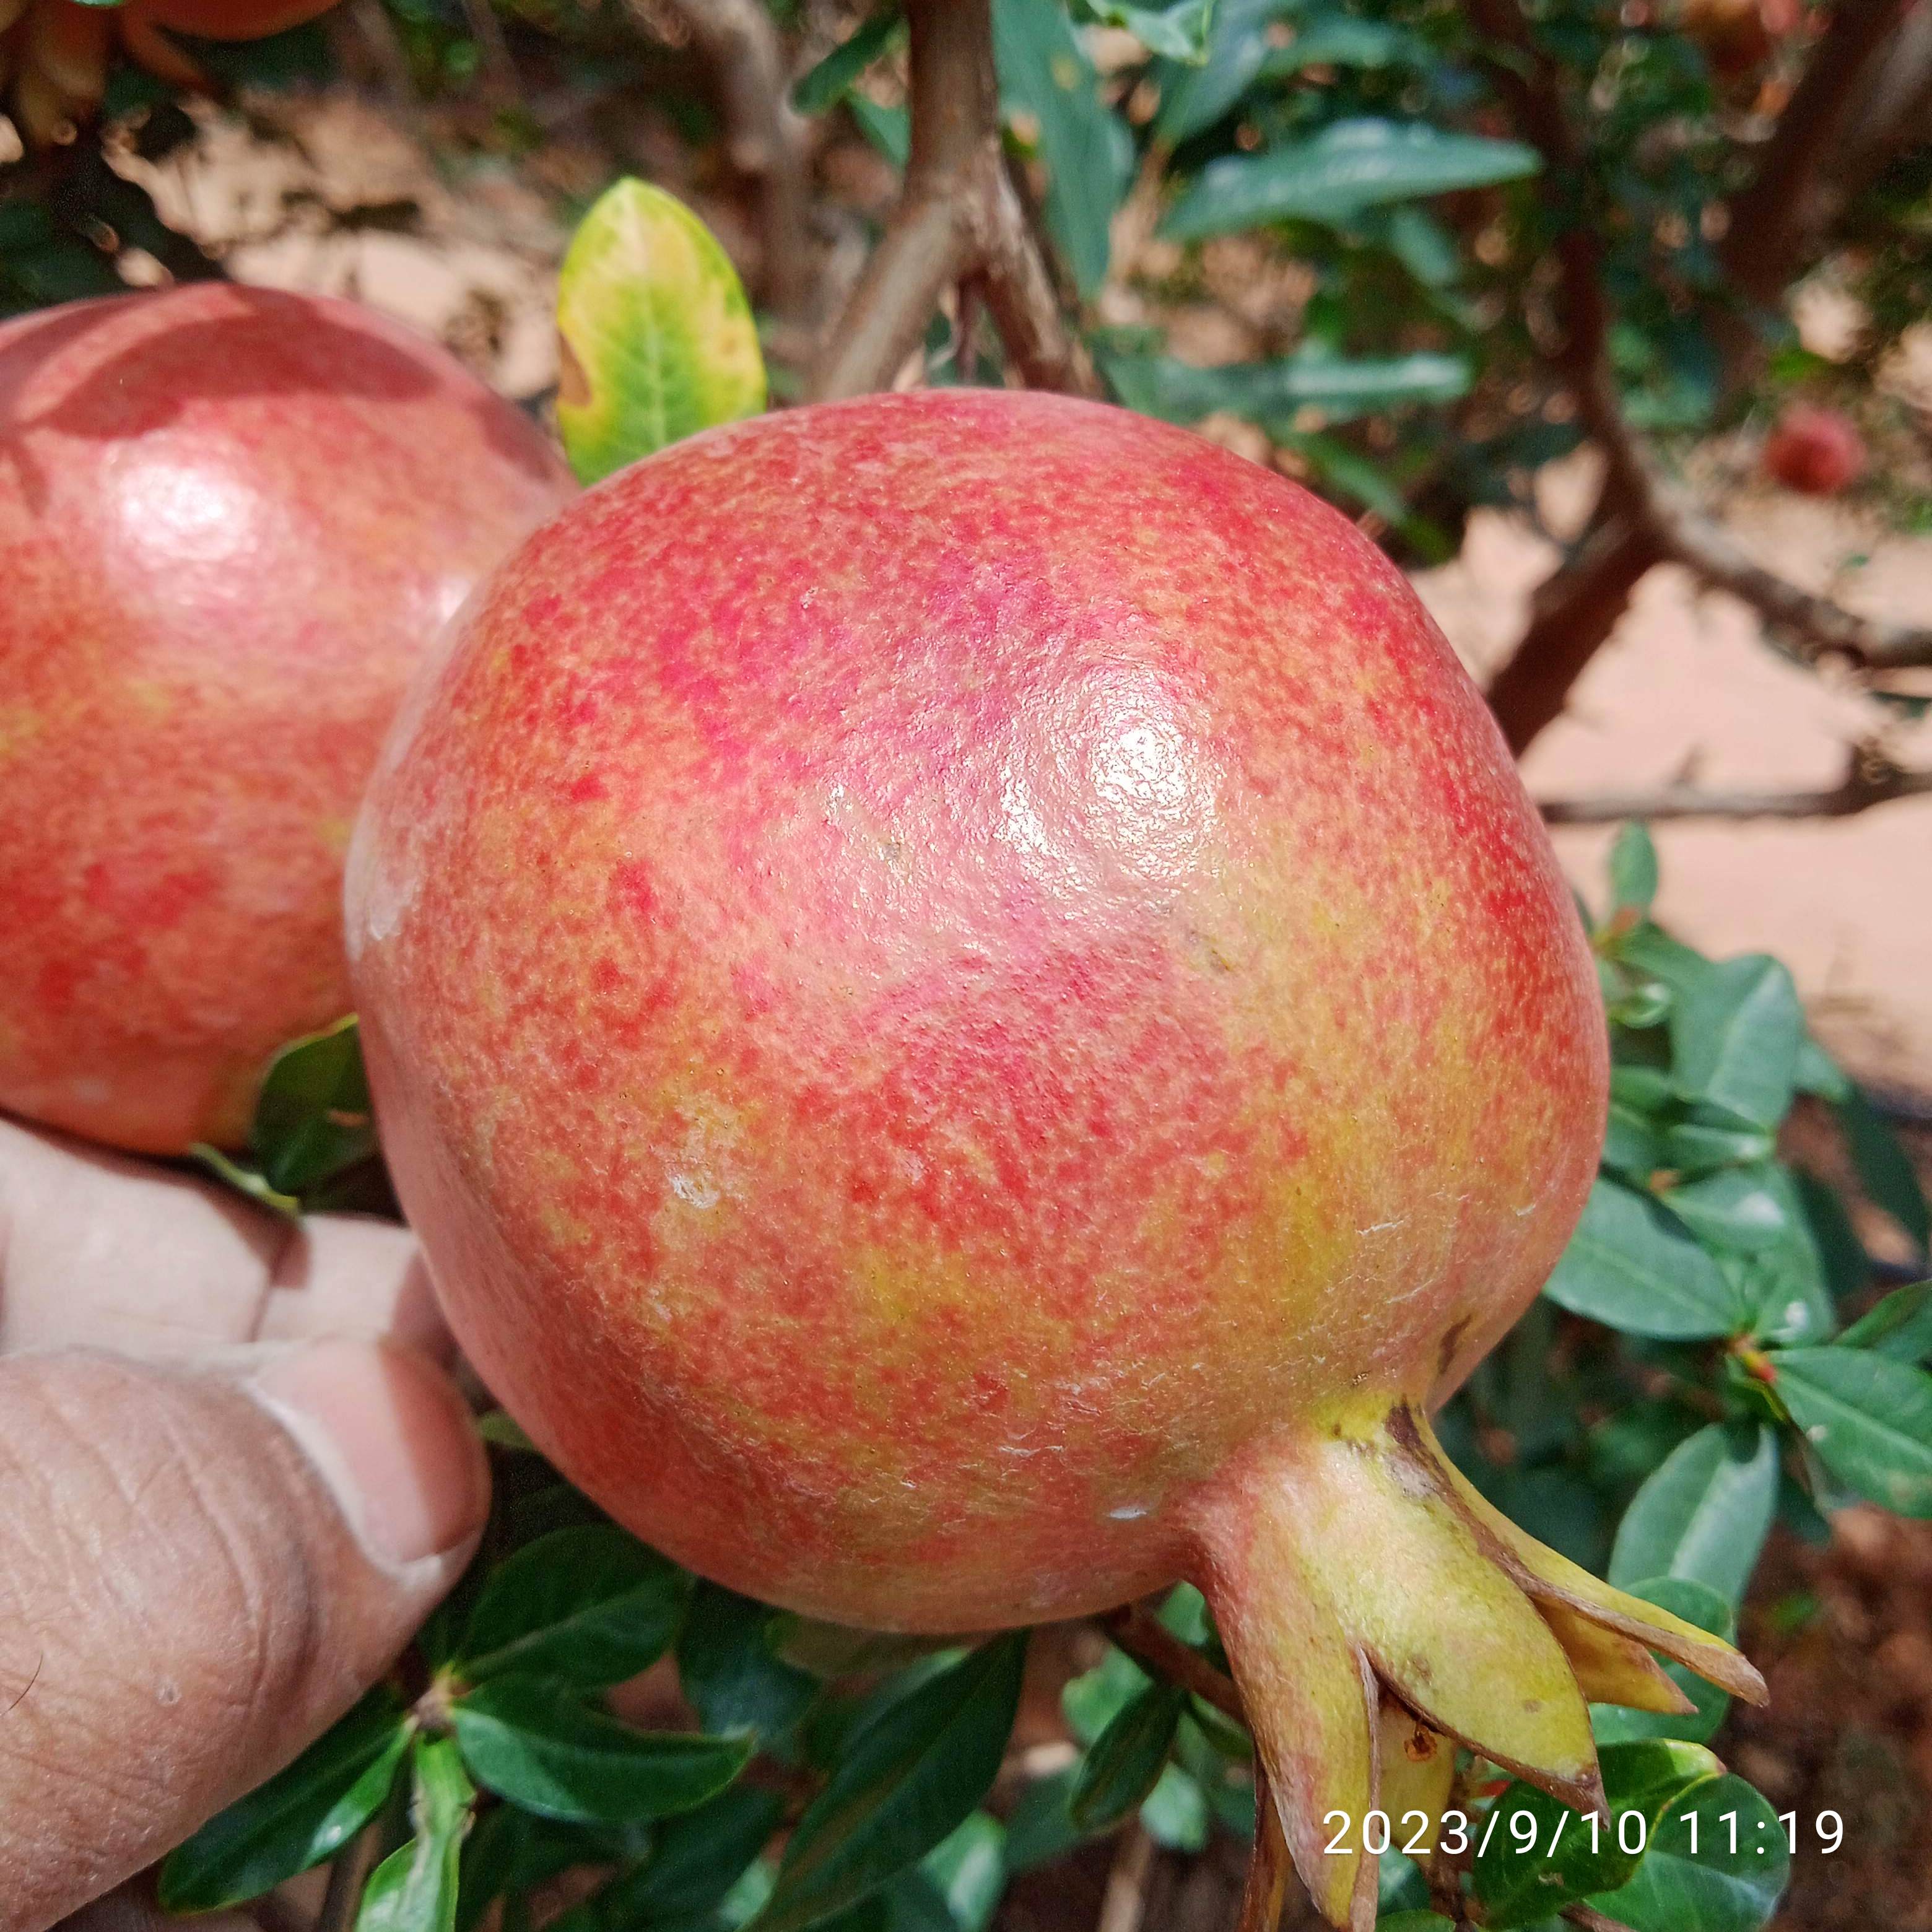
Label: Healthy